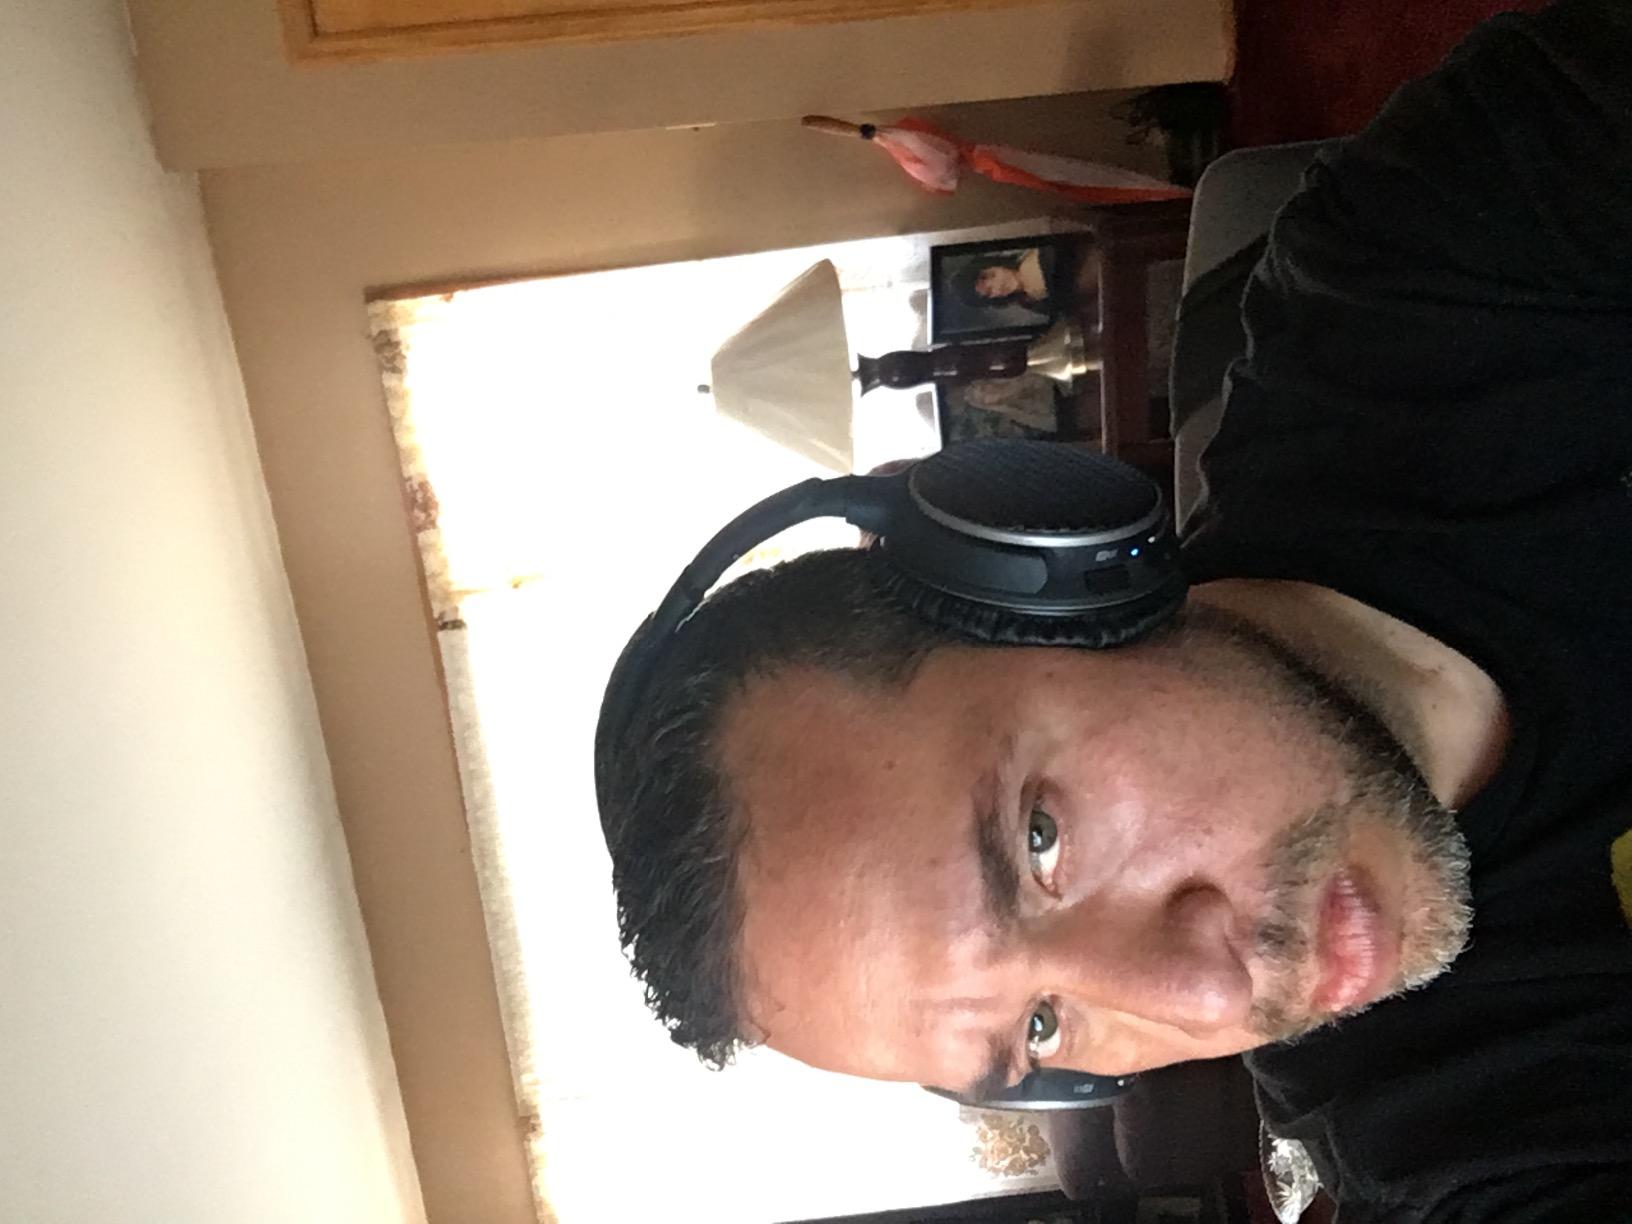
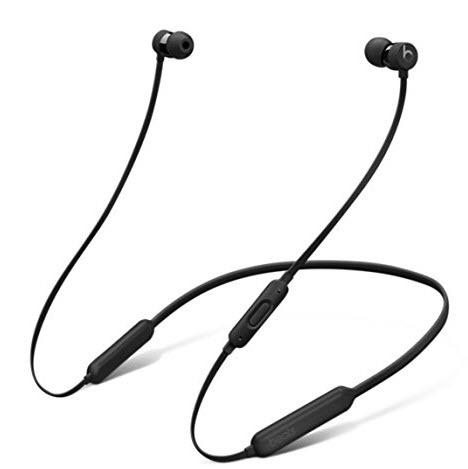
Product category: headphones
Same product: no